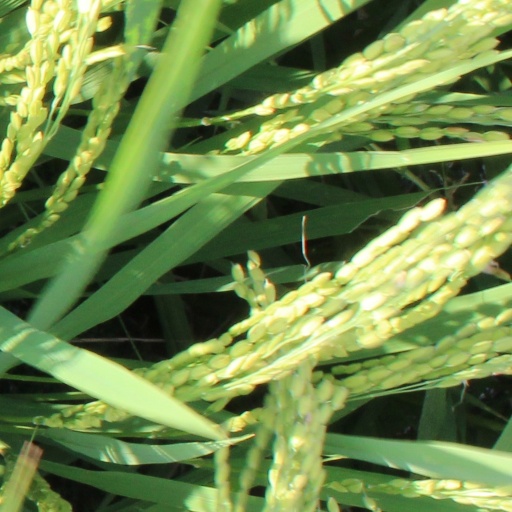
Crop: rice